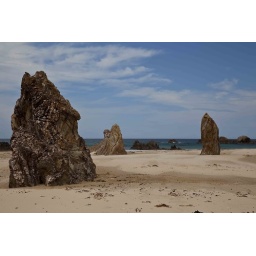
This rock formation is on a beach is located south of Narooma in New South Wales.